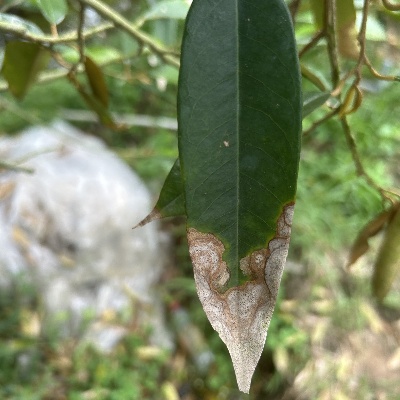
Label: Leaf_Colletotrichum